Ashy-throated parrotbill

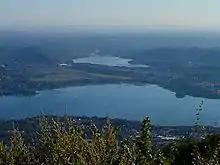
Lago di Varese (front) and Lago di Comabbio, with the Brabbia Swamp Nature Reserve left of center

A population of parrotbills was first discovered in northern Italy in 1995, at the "Riserva naturale Palude Brabbia" (Brabbia Swamp Nature Reserve), between Cazzago Brabbia on Lago di Varese and Varano Borghi on Lago di Comabbio. In March 1998, 21 individuals were captured and photographed, and provisionally identified as ashy-throated parrotbills. It is not entirely clear, however, whether the birds are indeed "S. alphonsiana", its close relative the "S. webbiana" (vinous-throated parrotbill), both species, or even hybrids between them (as are known from their natural range). While they do not seem to be brown-winged parrotbills ("S. brunnea", another close relative), certain identification to species may be impossible without analysis of both nDNA and mtDNA sequence data.